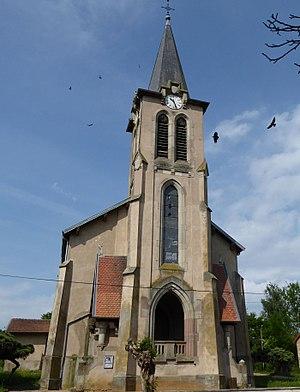
Église Saint-Martin de Brin-sur-Seille en Meurthe-et-Moselle (France).
Brin-sur-Seille est une commune française située dans le département de Meurthe-et-Moselle en région Grand Est.